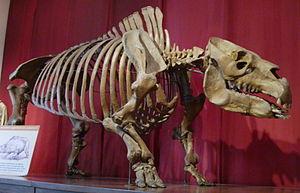
Le Musée argentin des sciences naturelles est le musée d'histoire naturelle de rang national de l'Argentine. Il est situé à Buenos Aires, la capitale du pays.